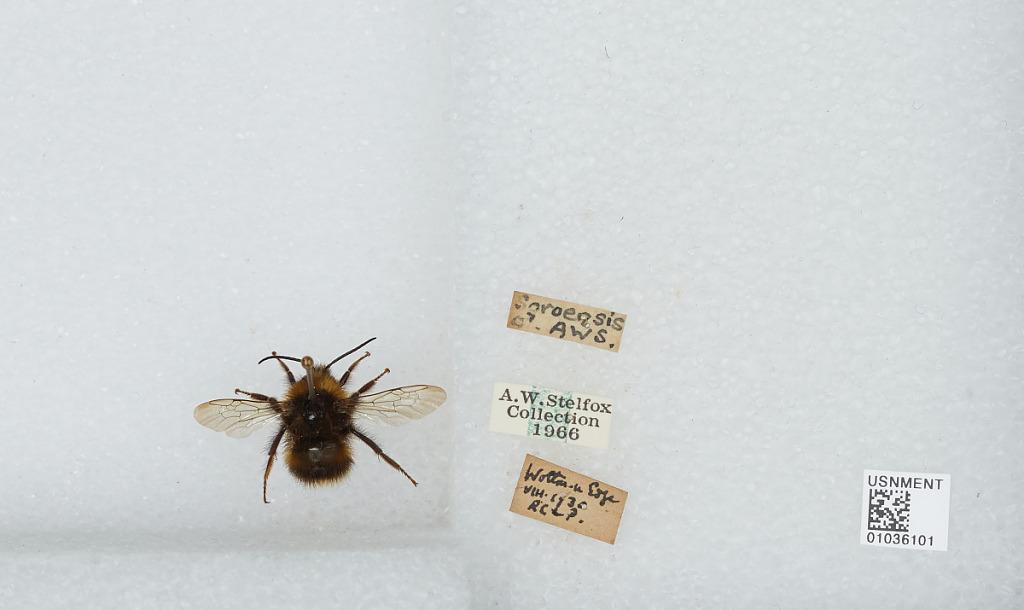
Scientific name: Bombus (Kallobombus) soroeensis (Fabricius)
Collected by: R. P.
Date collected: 1930-8-
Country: United Kingdom
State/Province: England
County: Gloucestershire
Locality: Wotton-under-Edge
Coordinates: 51.638, -2.349